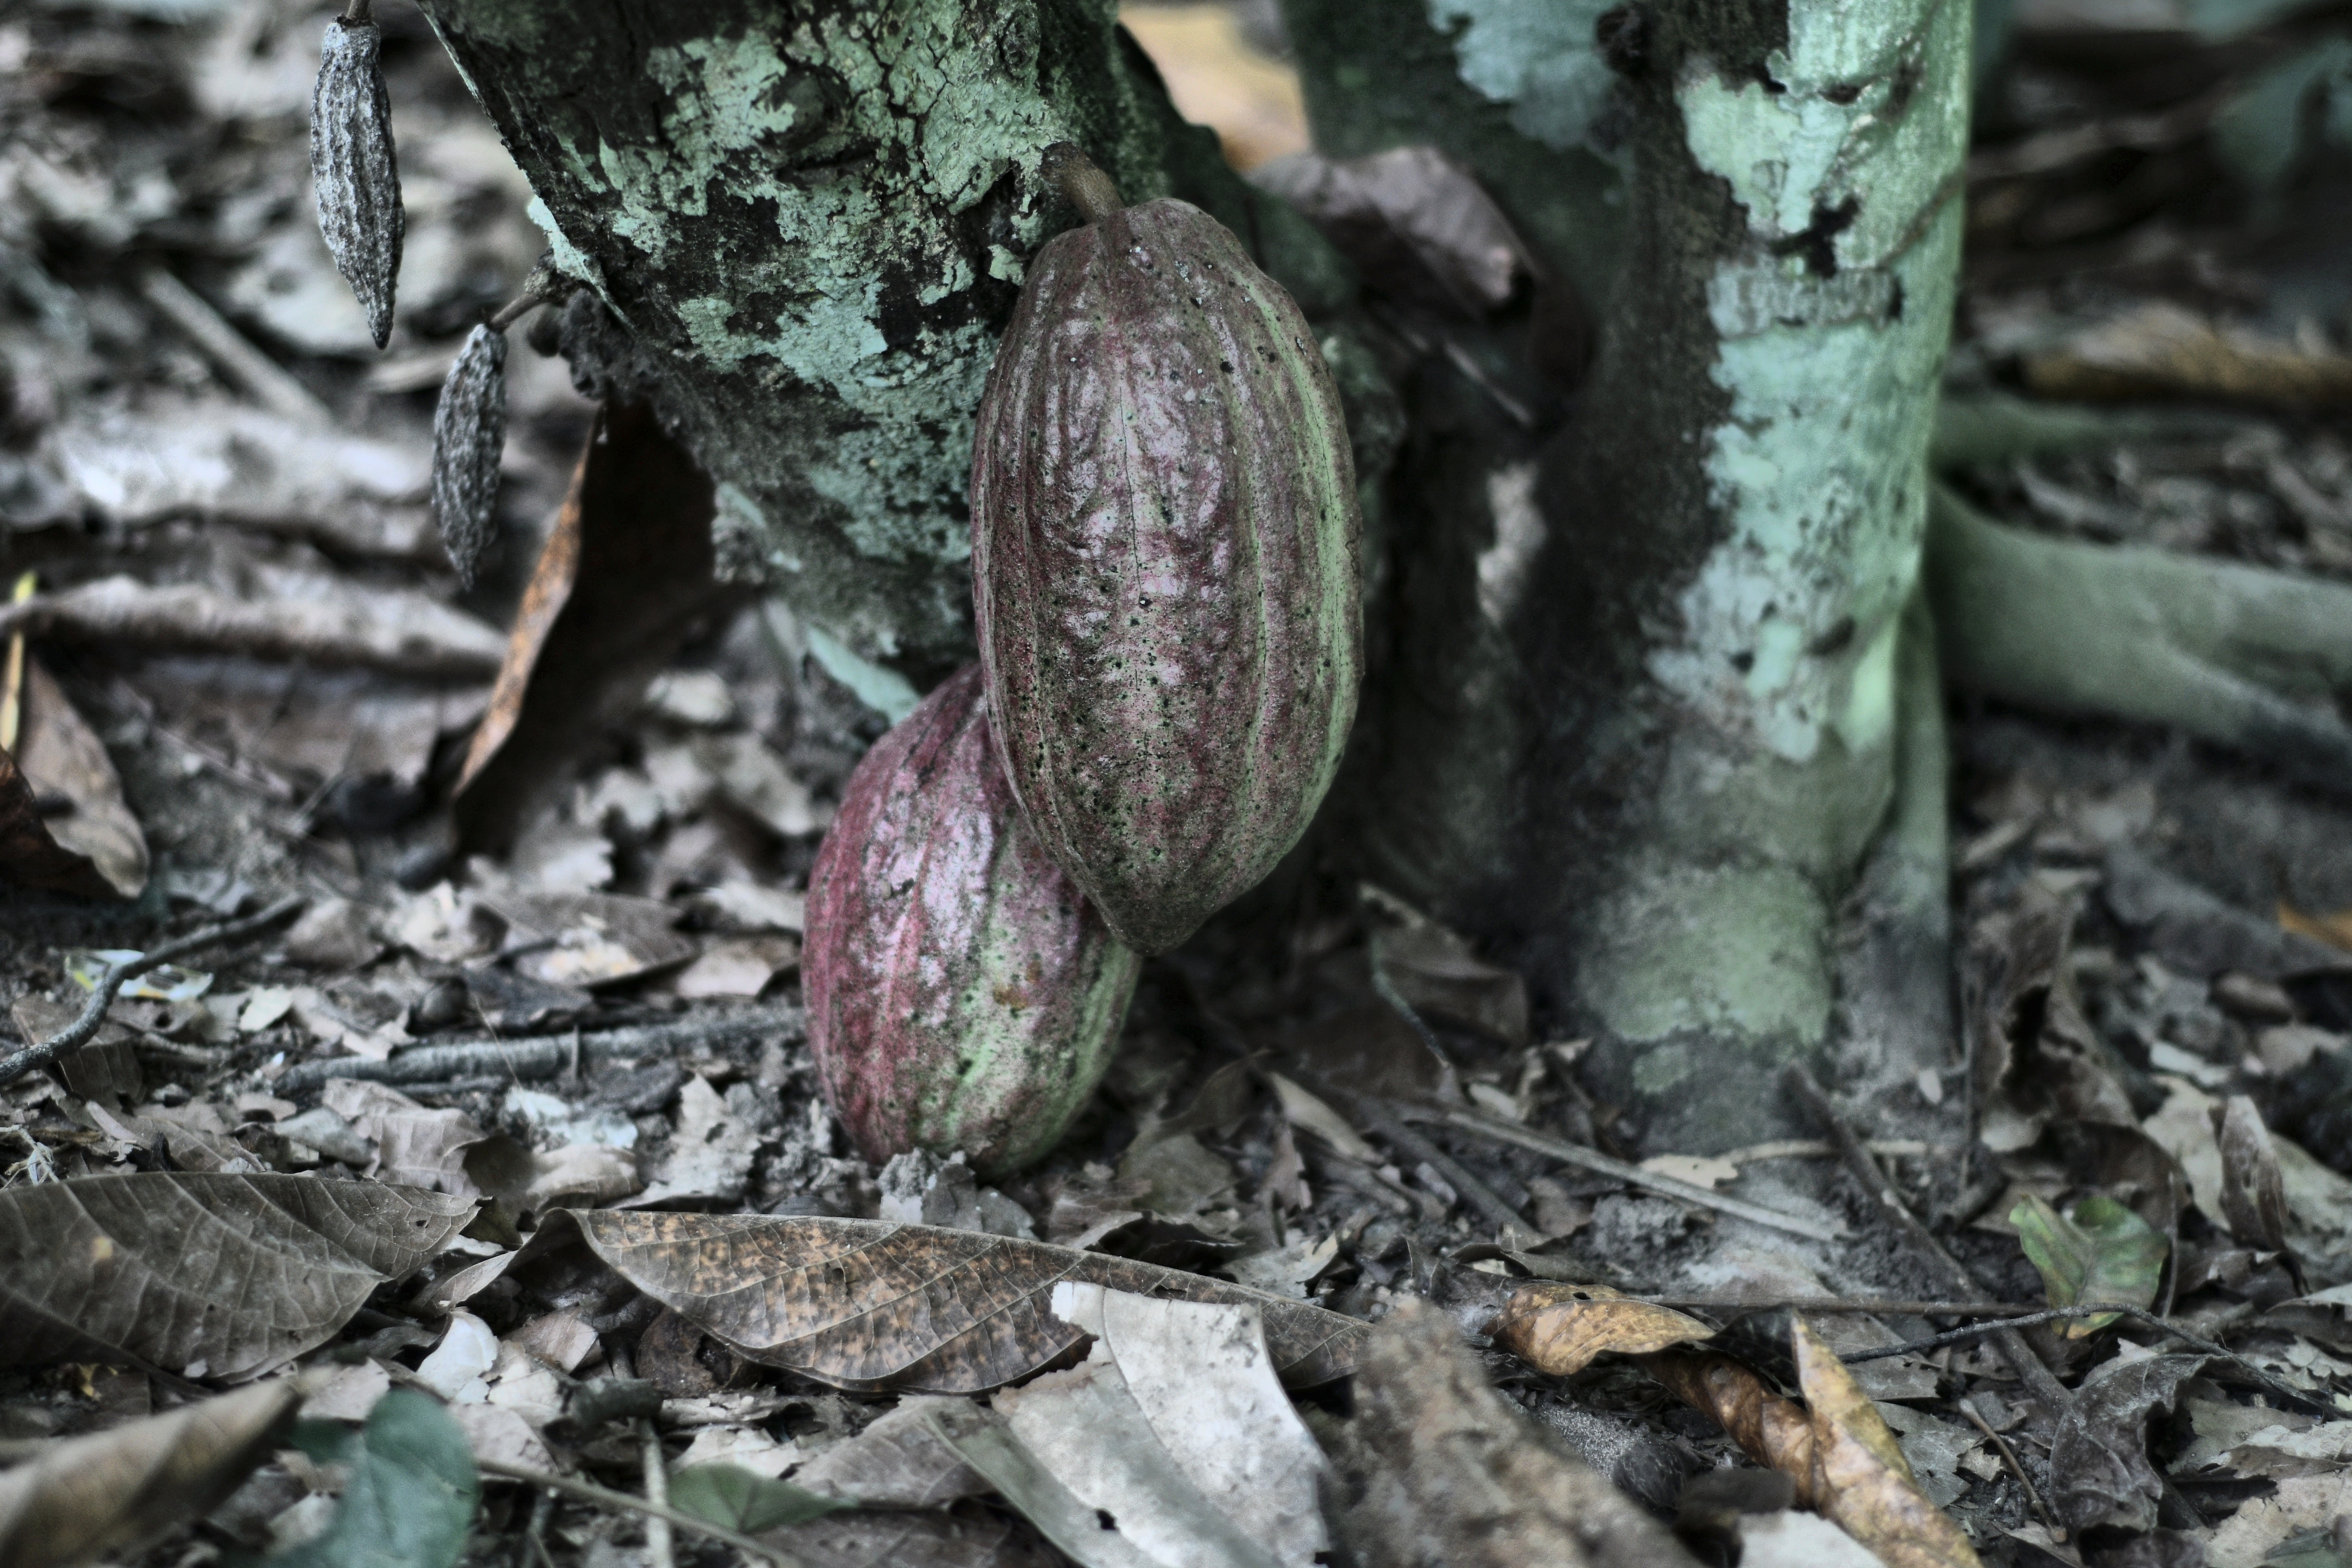
Maturity: unmature
Variety: Amelonado